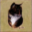
Label: cat